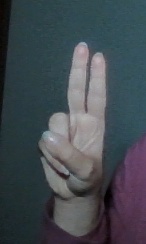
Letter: taa